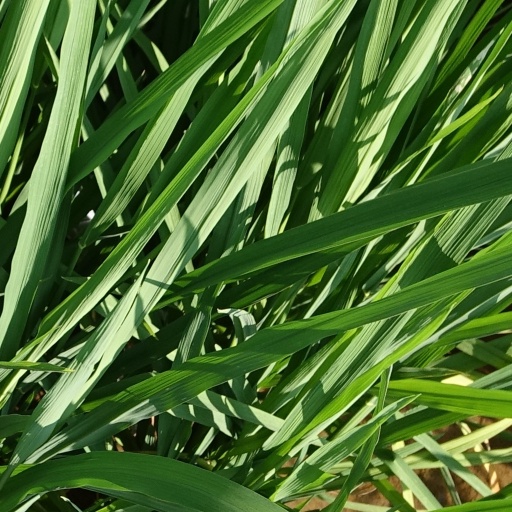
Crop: rice